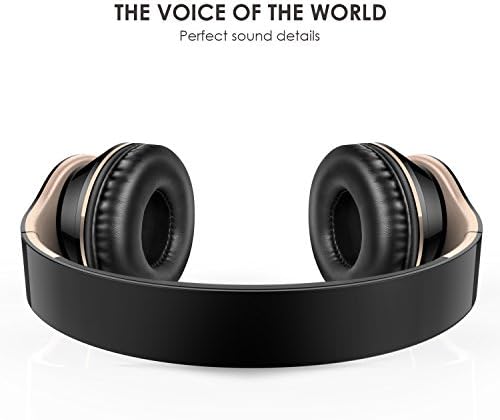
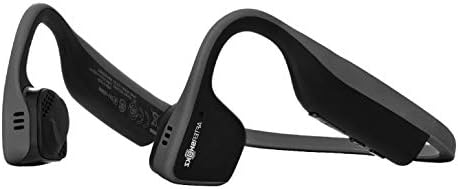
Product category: headphones
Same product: no